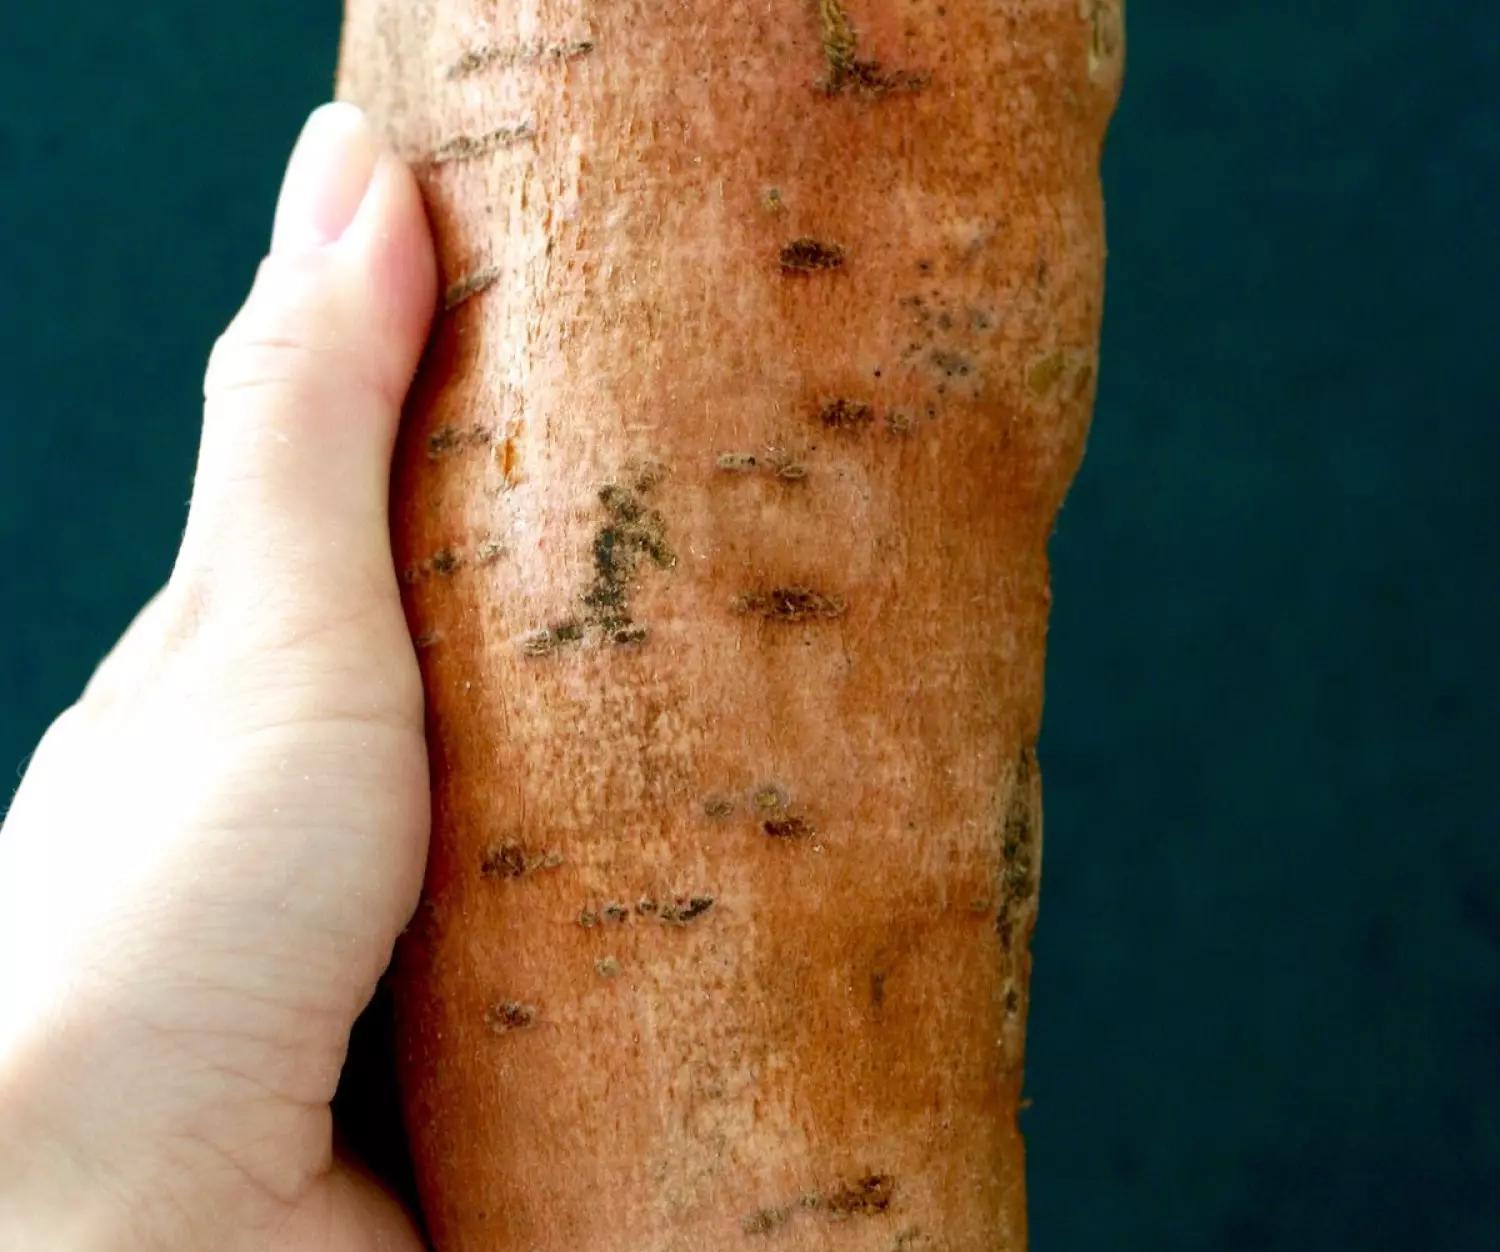
Plant: Carrot
Disease: carrot cavity spot